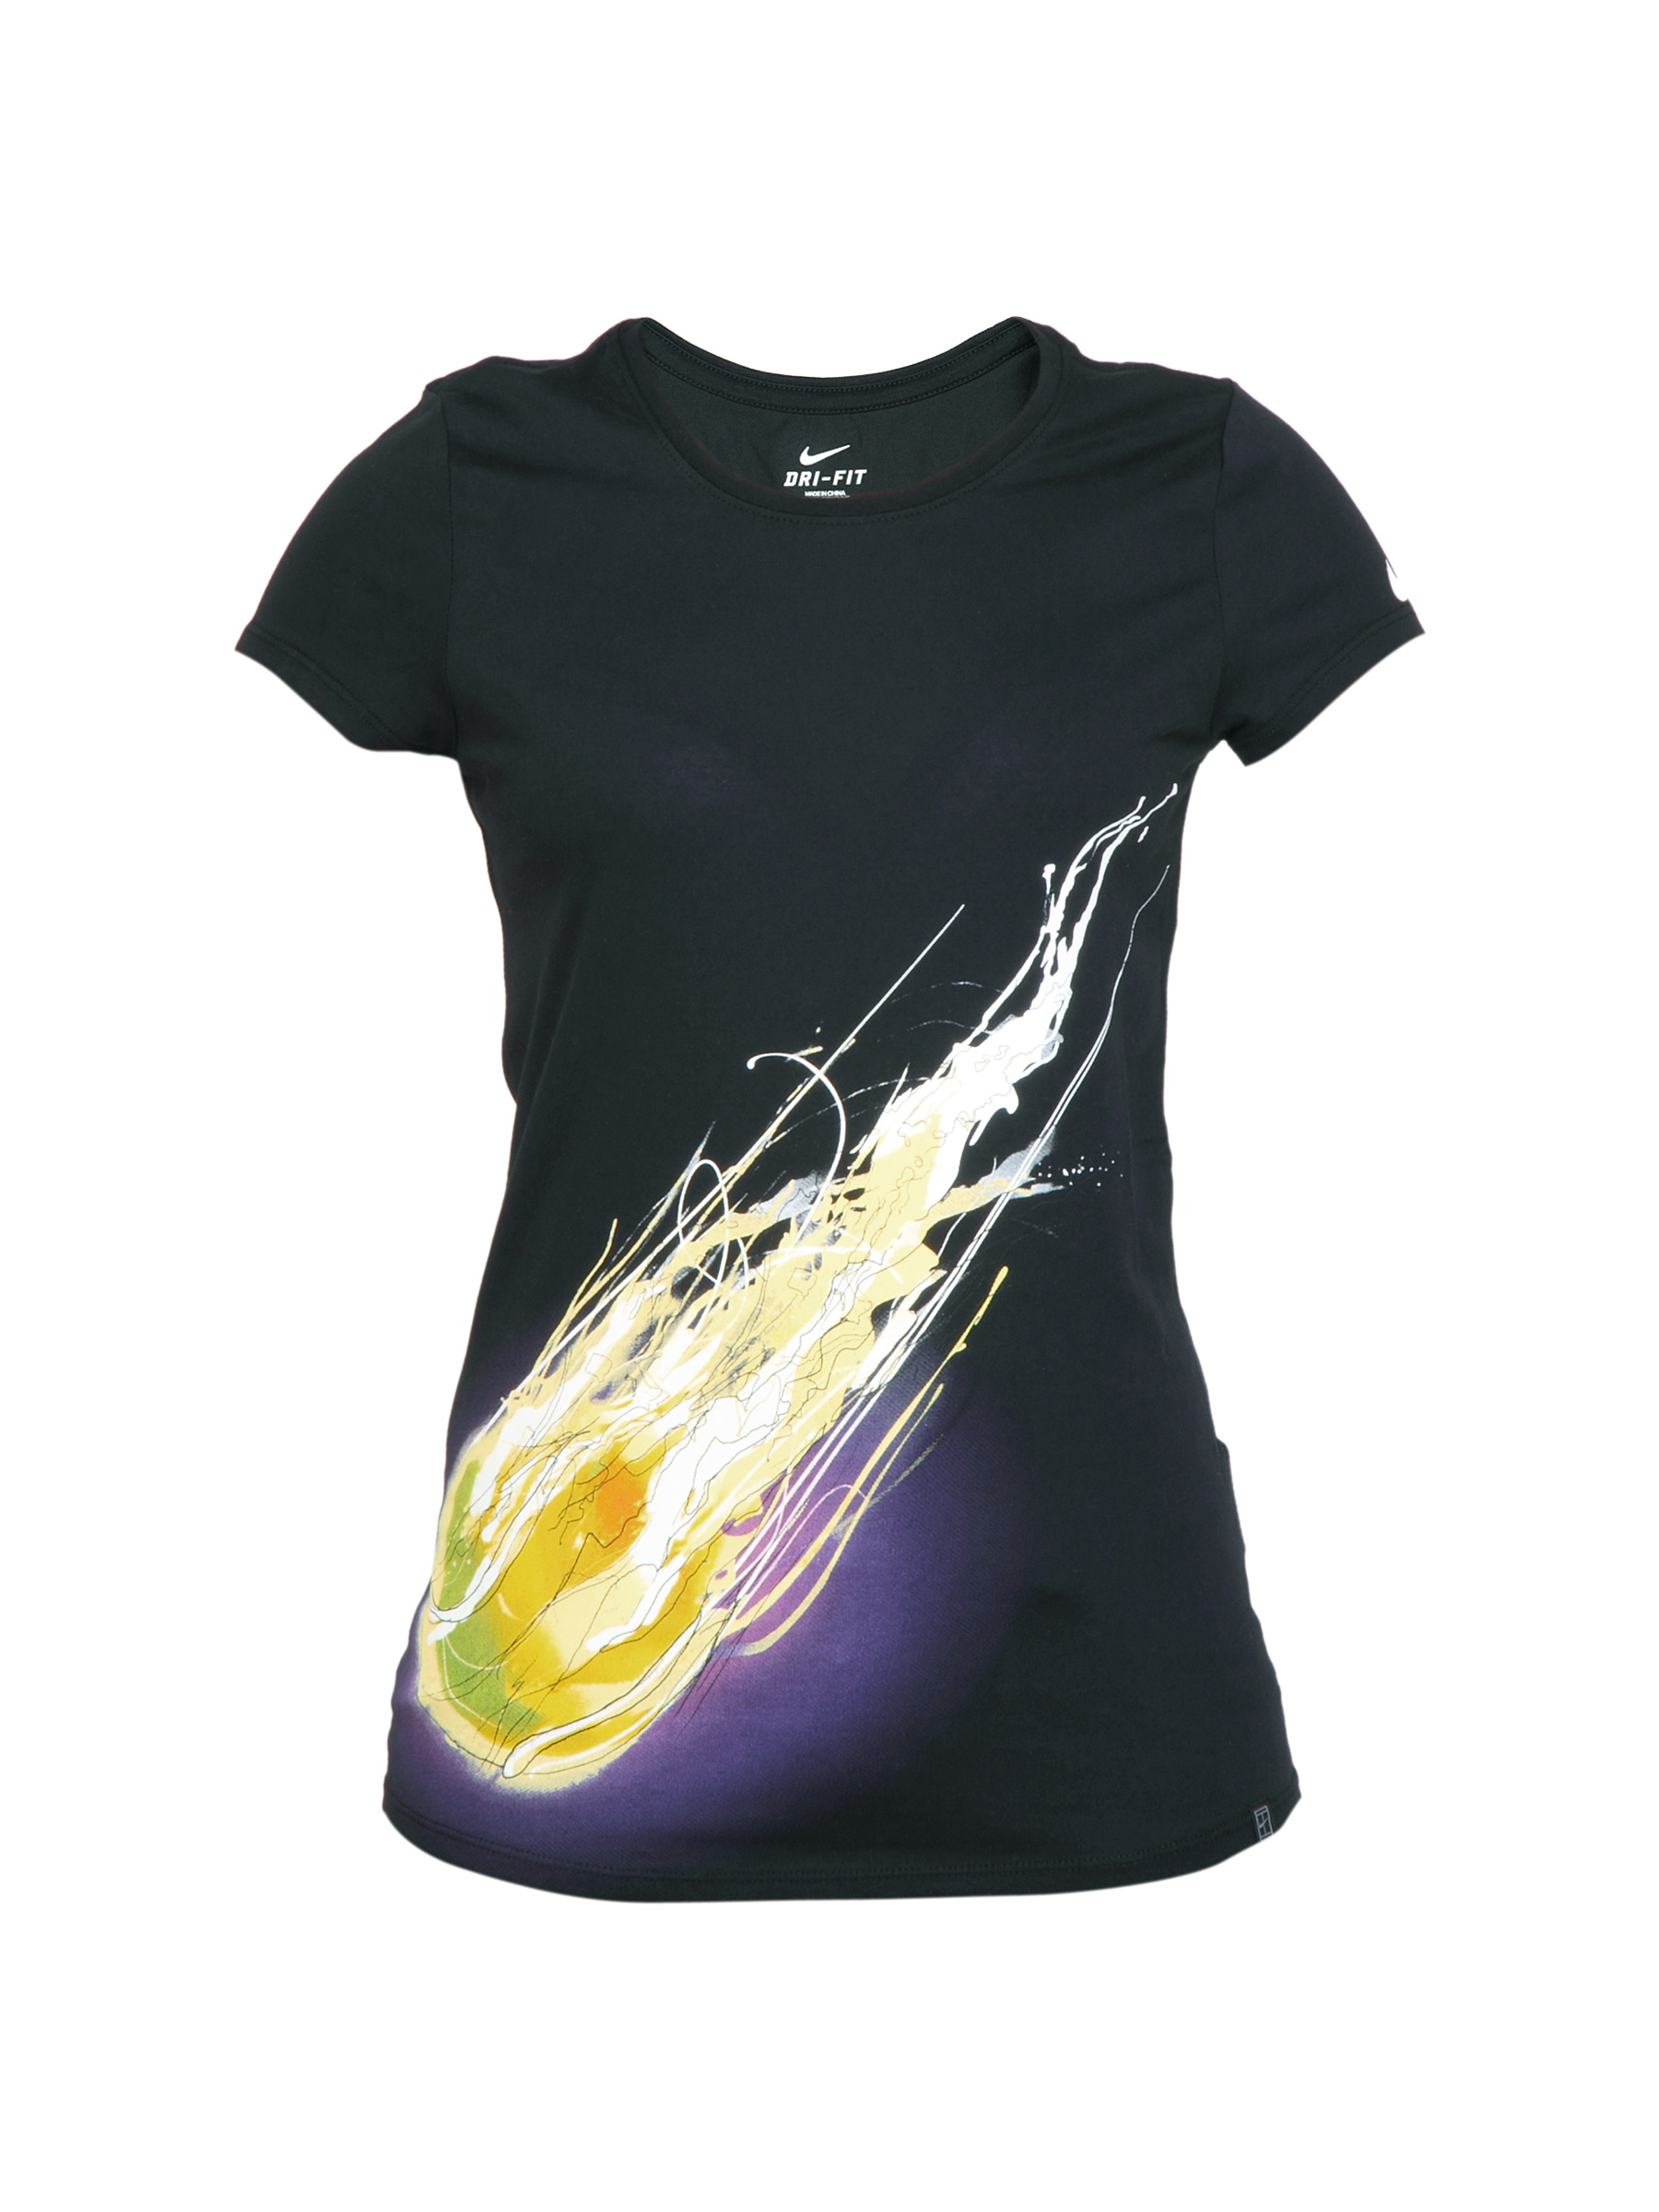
Nike Women Tennis Black Tshirts
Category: Apparel / Topwear / Tshirts
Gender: Women
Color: Black
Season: Fall 2011
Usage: Sports